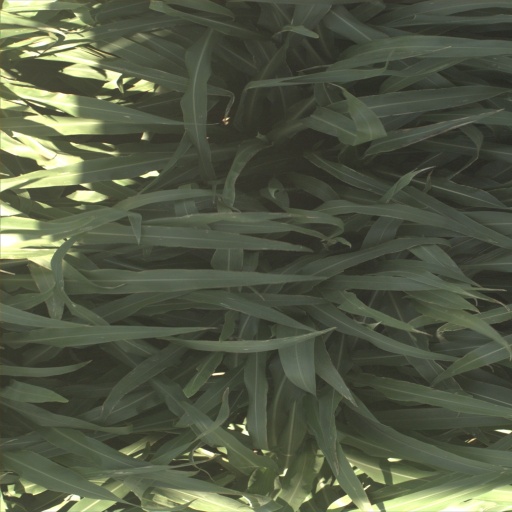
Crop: sorghum